2006–07 Georgia Tech Yellow Jackets women's tennis team

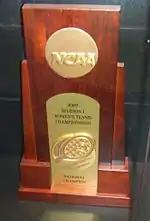
The 2007 NCAA Women's Tennis Championship trophy.

The 2006-07 Georgia Tech Yellow Jackets tennis team represented the Georgia Tech Yellow Jackets in the college tennis season of 2006-07. This season netted them their third straight ACC Championship, and their win in the NCAA tournament earned Georgia Tech its first-ever NCAA-recognized title.